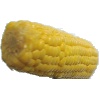
Label: corn